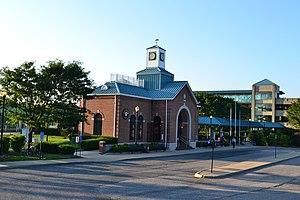
Woodbridge est une census-designated place et une Minor civil division, située dans le Comté de Prince William, en Virginie, aux États-Unis, à environ 32 km au sud de Washington D.C.. Bordé par le Potomac et un de ses affluents, l'Occoquan, le district ministériel de Woodbridge comptait, au dernier recensement, 54 275 habitants. La census-designated place de Woodbridge, quant à elle, n'est composée que d'une partie du district : le secteur au nord d'Occoquan Road et Dawson Beach Road, et à l'est de l'Interstate 95. Ce secteur regroupe 4 055 habitants.